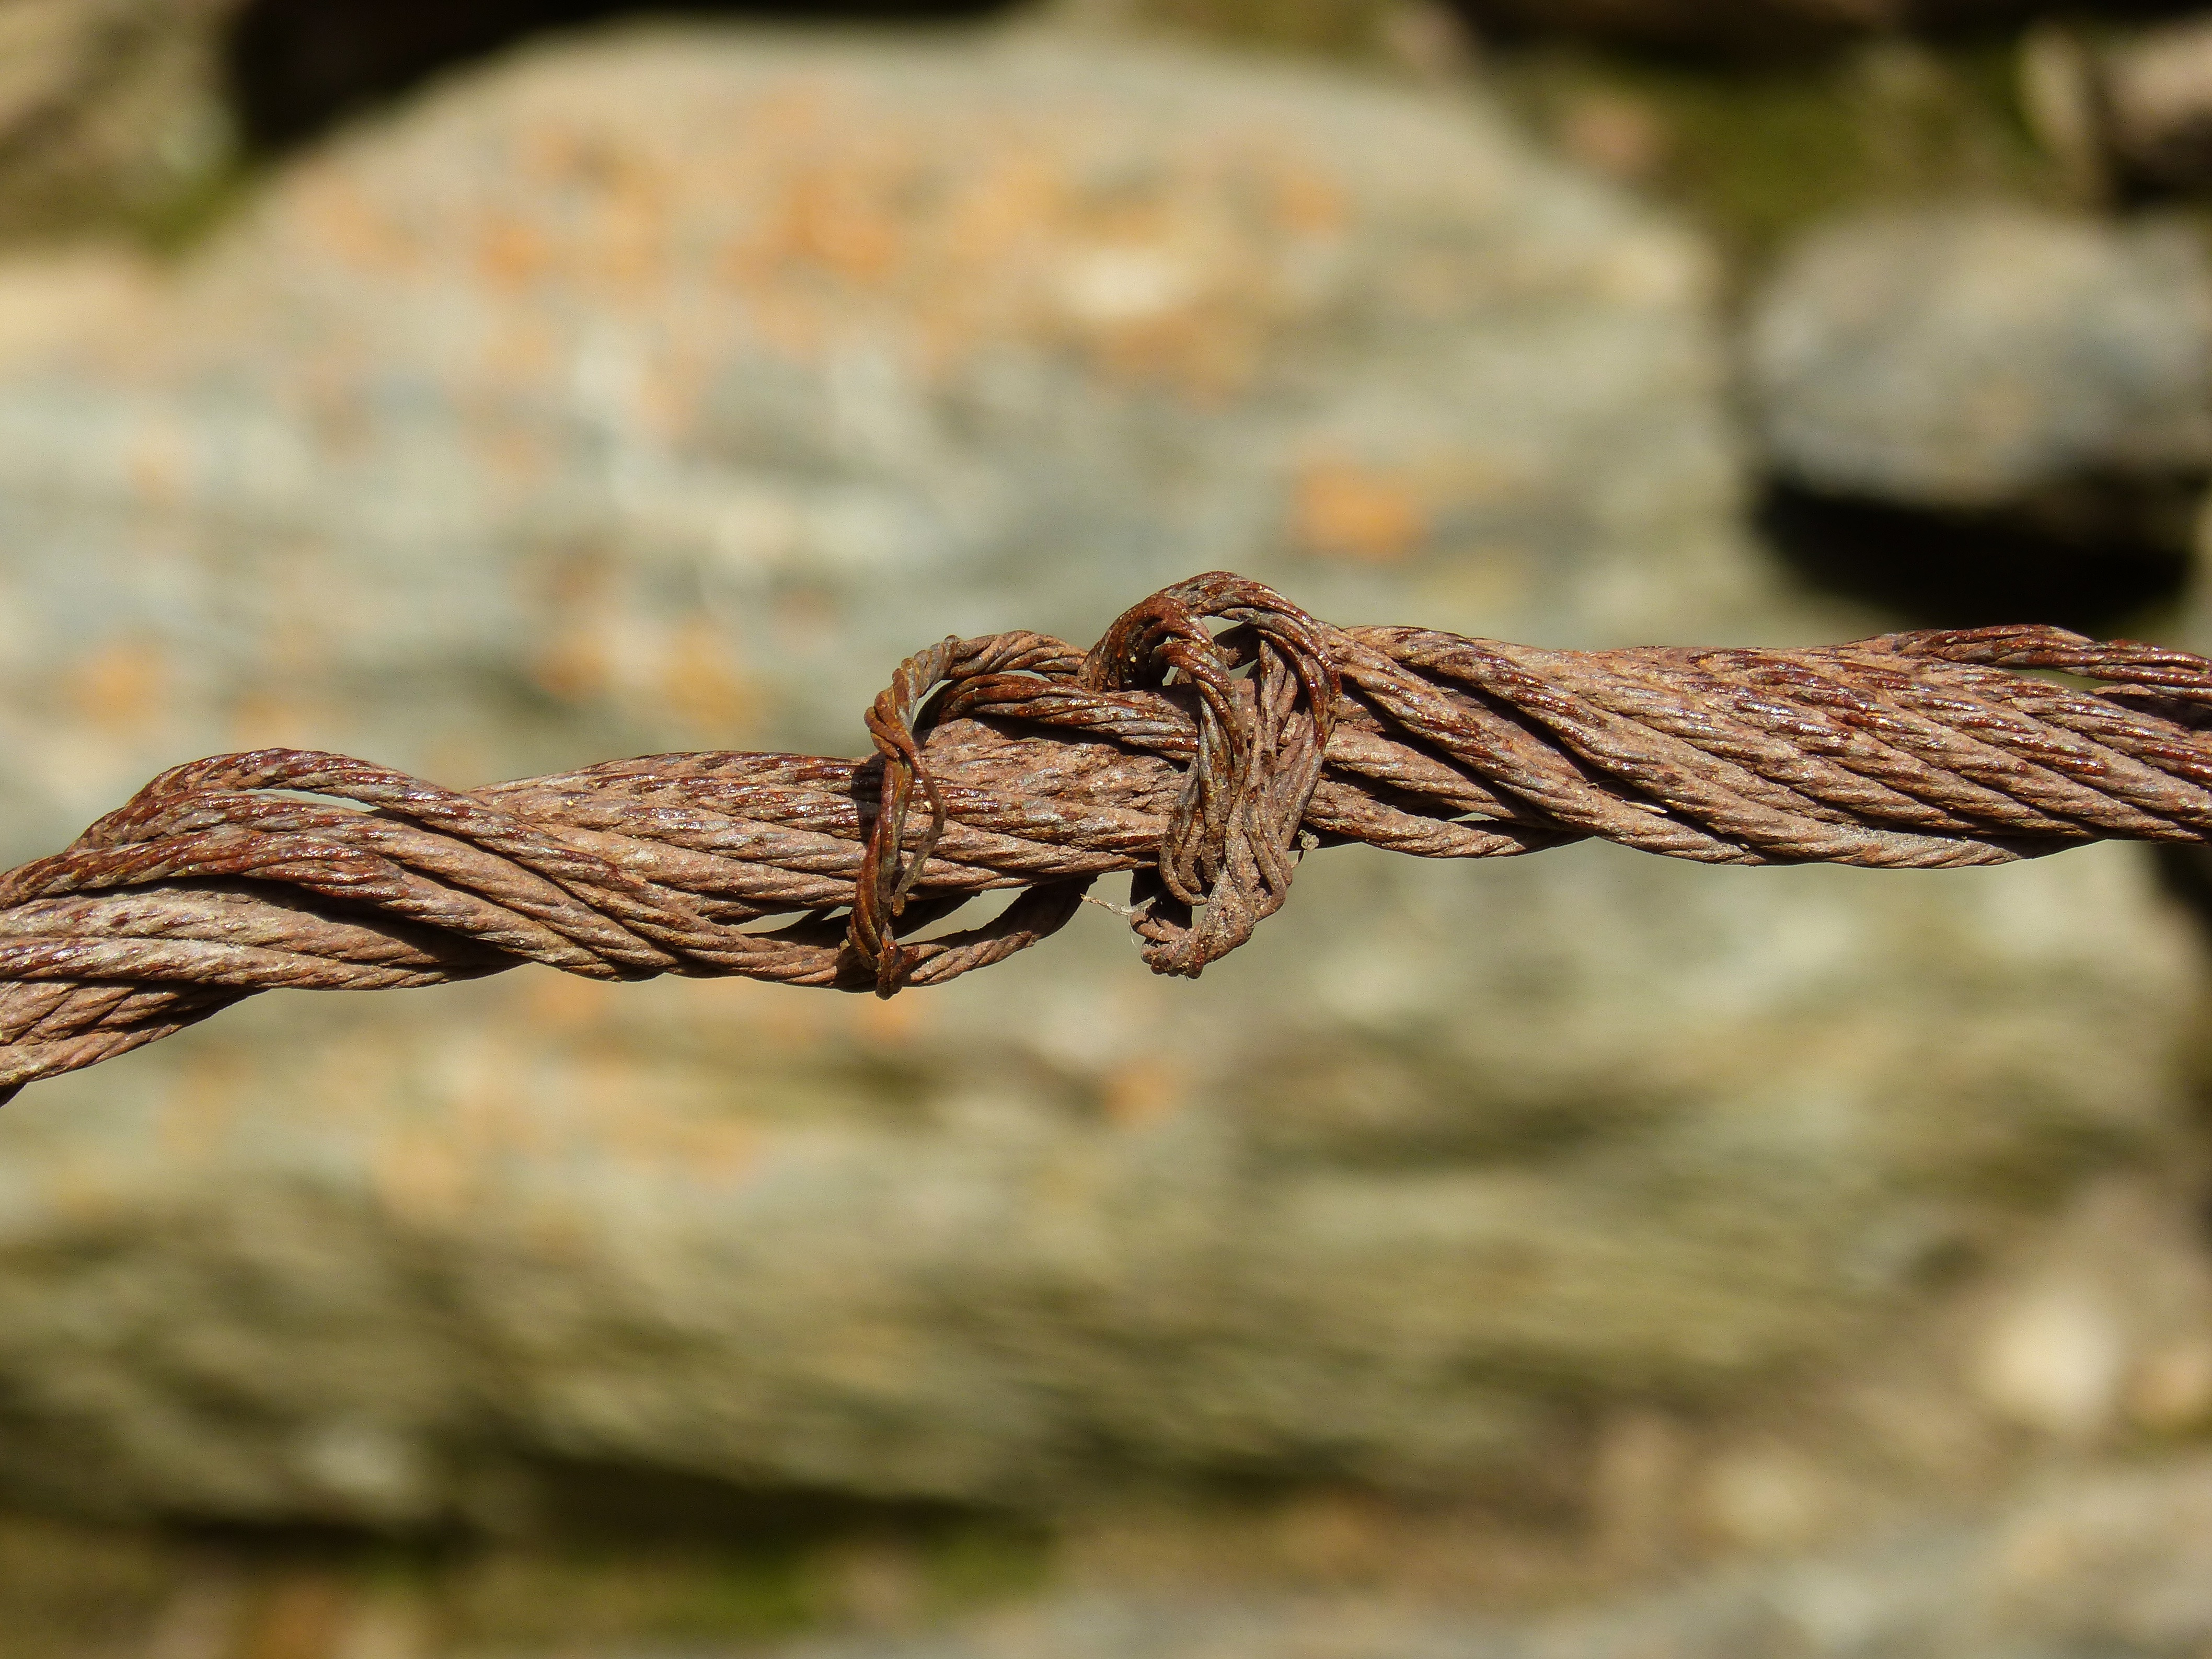
tree, branch, fence, wood, leaf, flower, twig, close up, rusty, knot, macro photography, steel cable, grass family, outdoor structure, wire fencing, home fencing